S Is for Space

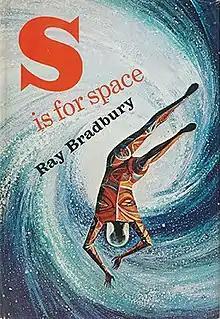
Dust-jacket from the first edition

S is for Space (1966) is a collection of science fiction short stories written by Ray Bradbury. It was compiled for the Young Adult sections of libraries.